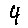
Label: 4